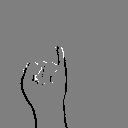
ASL letter: i